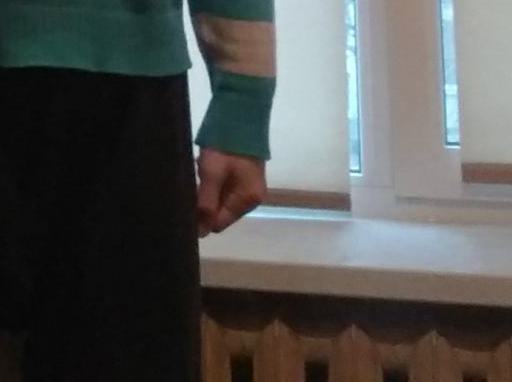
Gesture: no_gesture